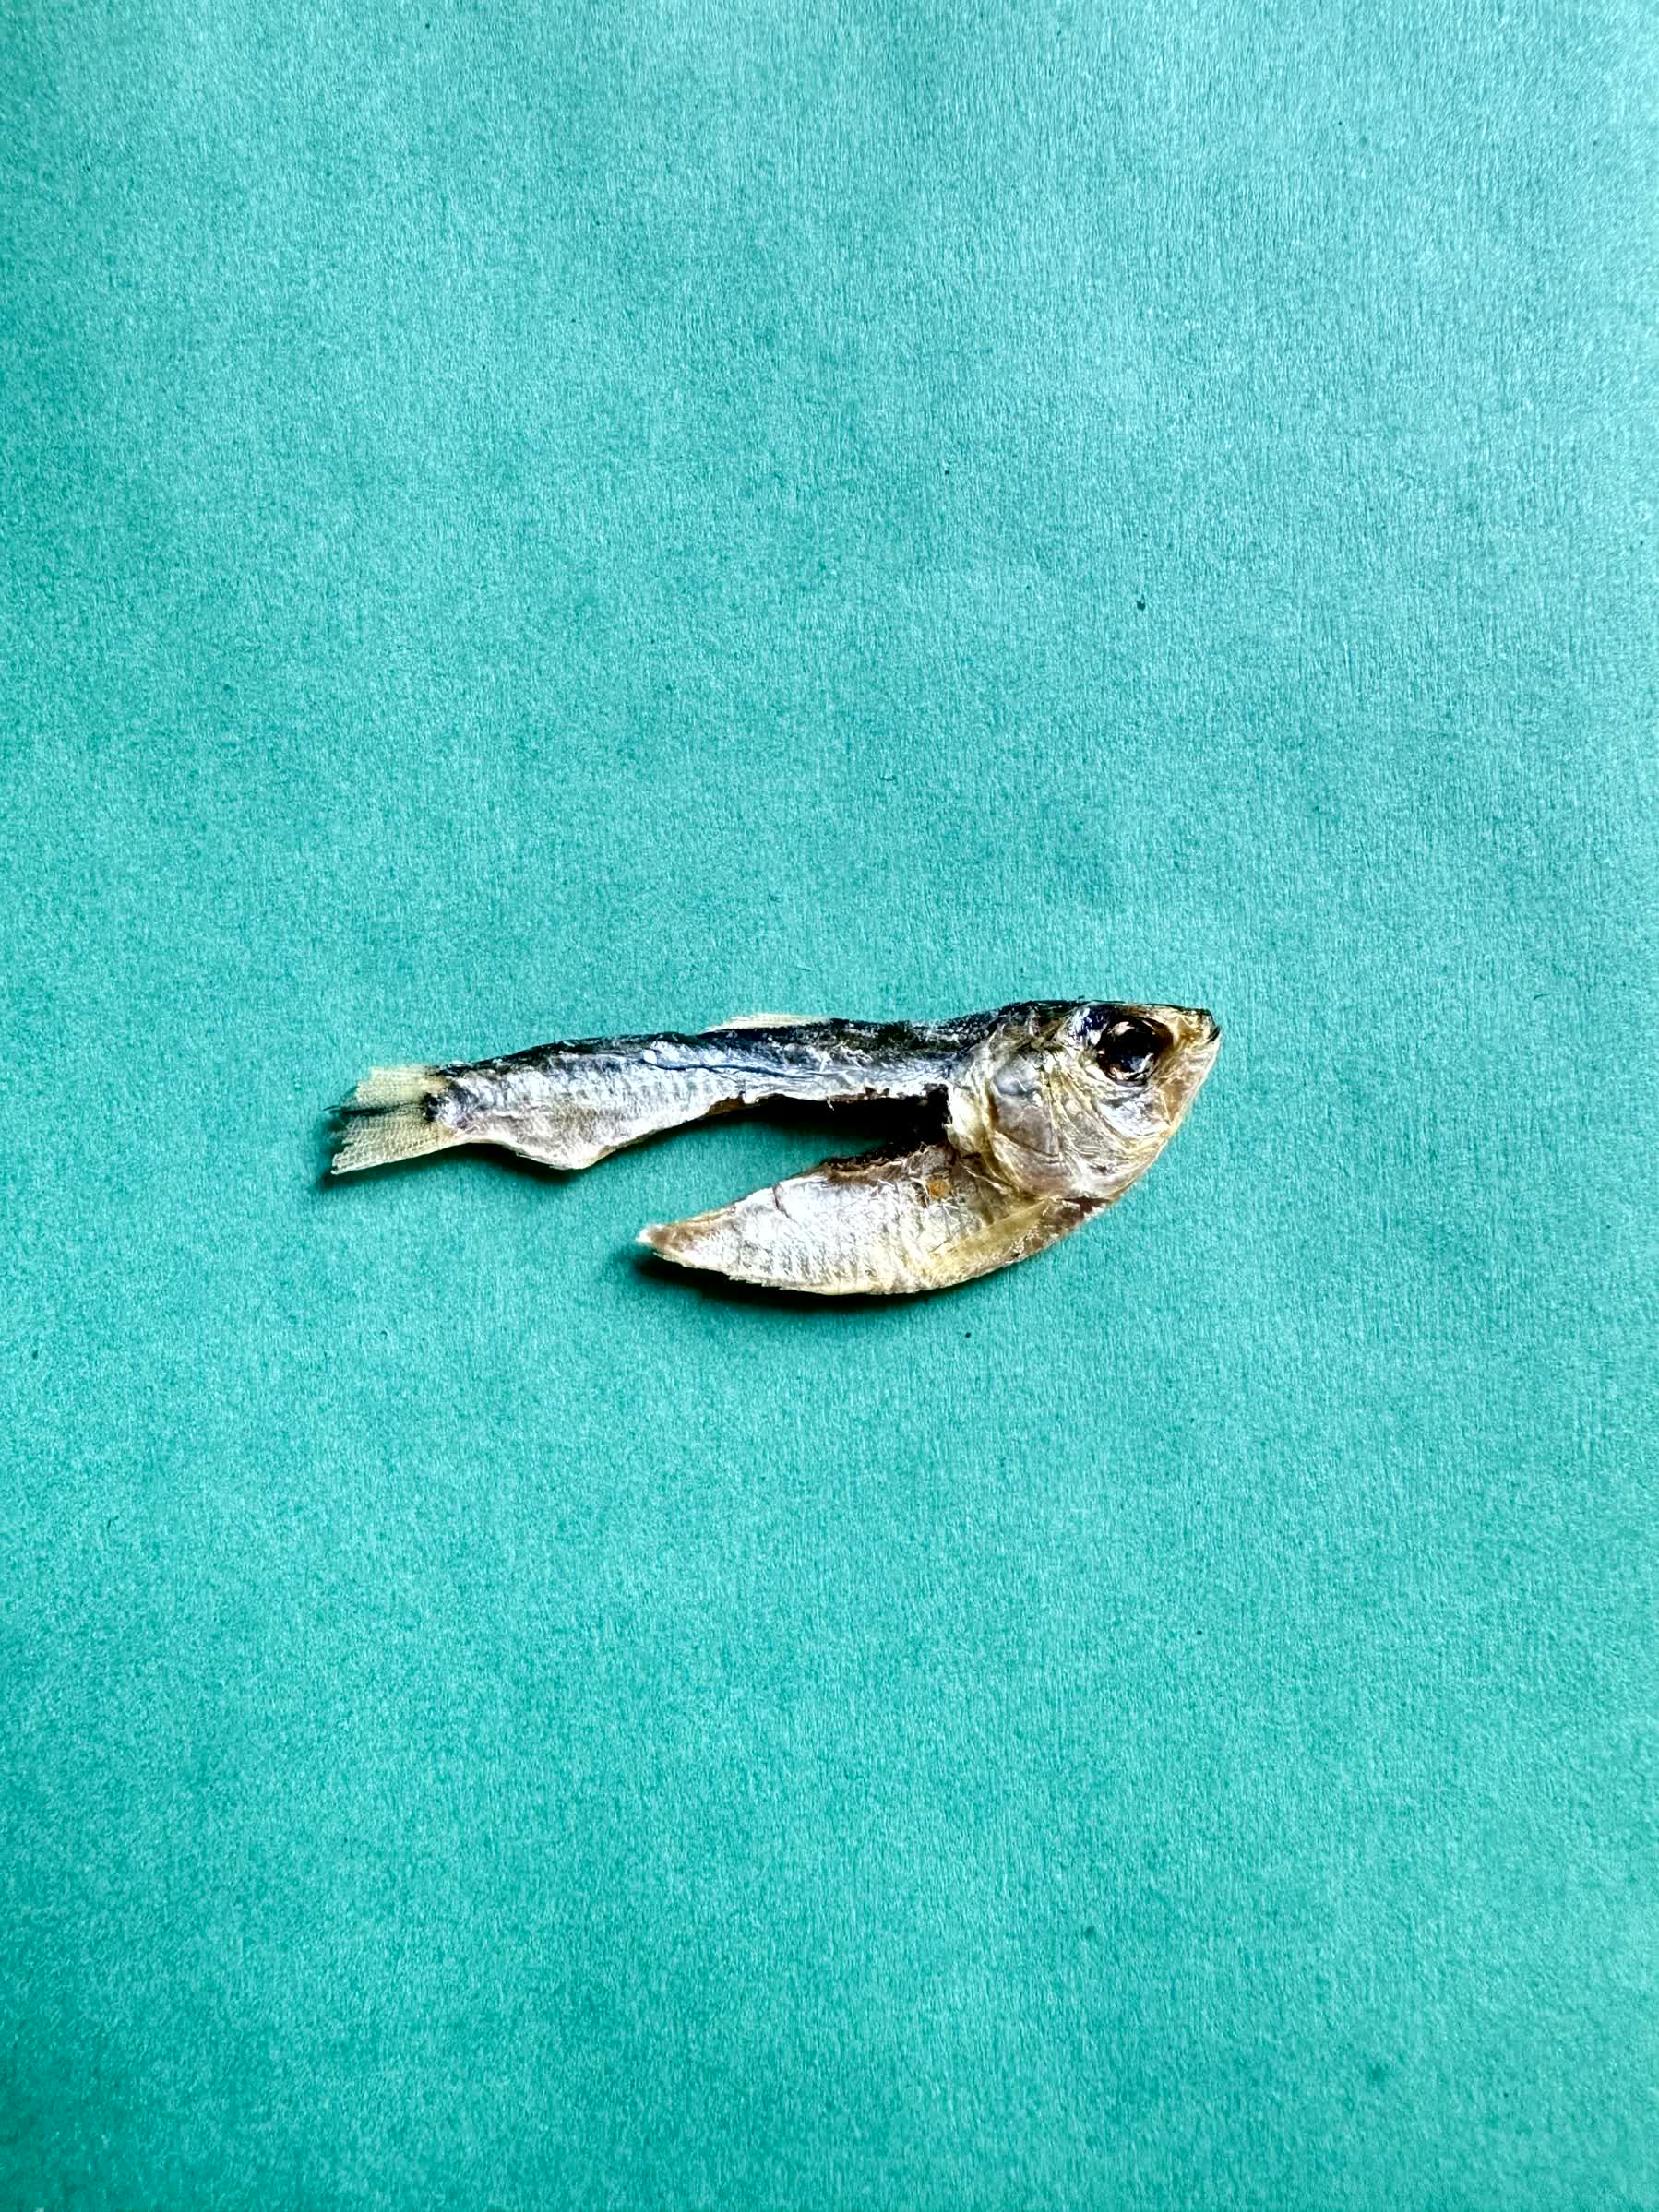
Species: Chapila